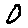
Label: 0